Robert Glynn

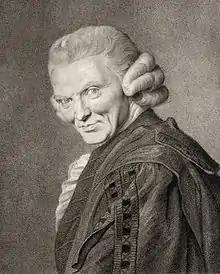
Robert Glynn

Robert Glynn, afterwards Clobery (5 August 17196 February 1800) was an English physician, known as a generous eccentric.